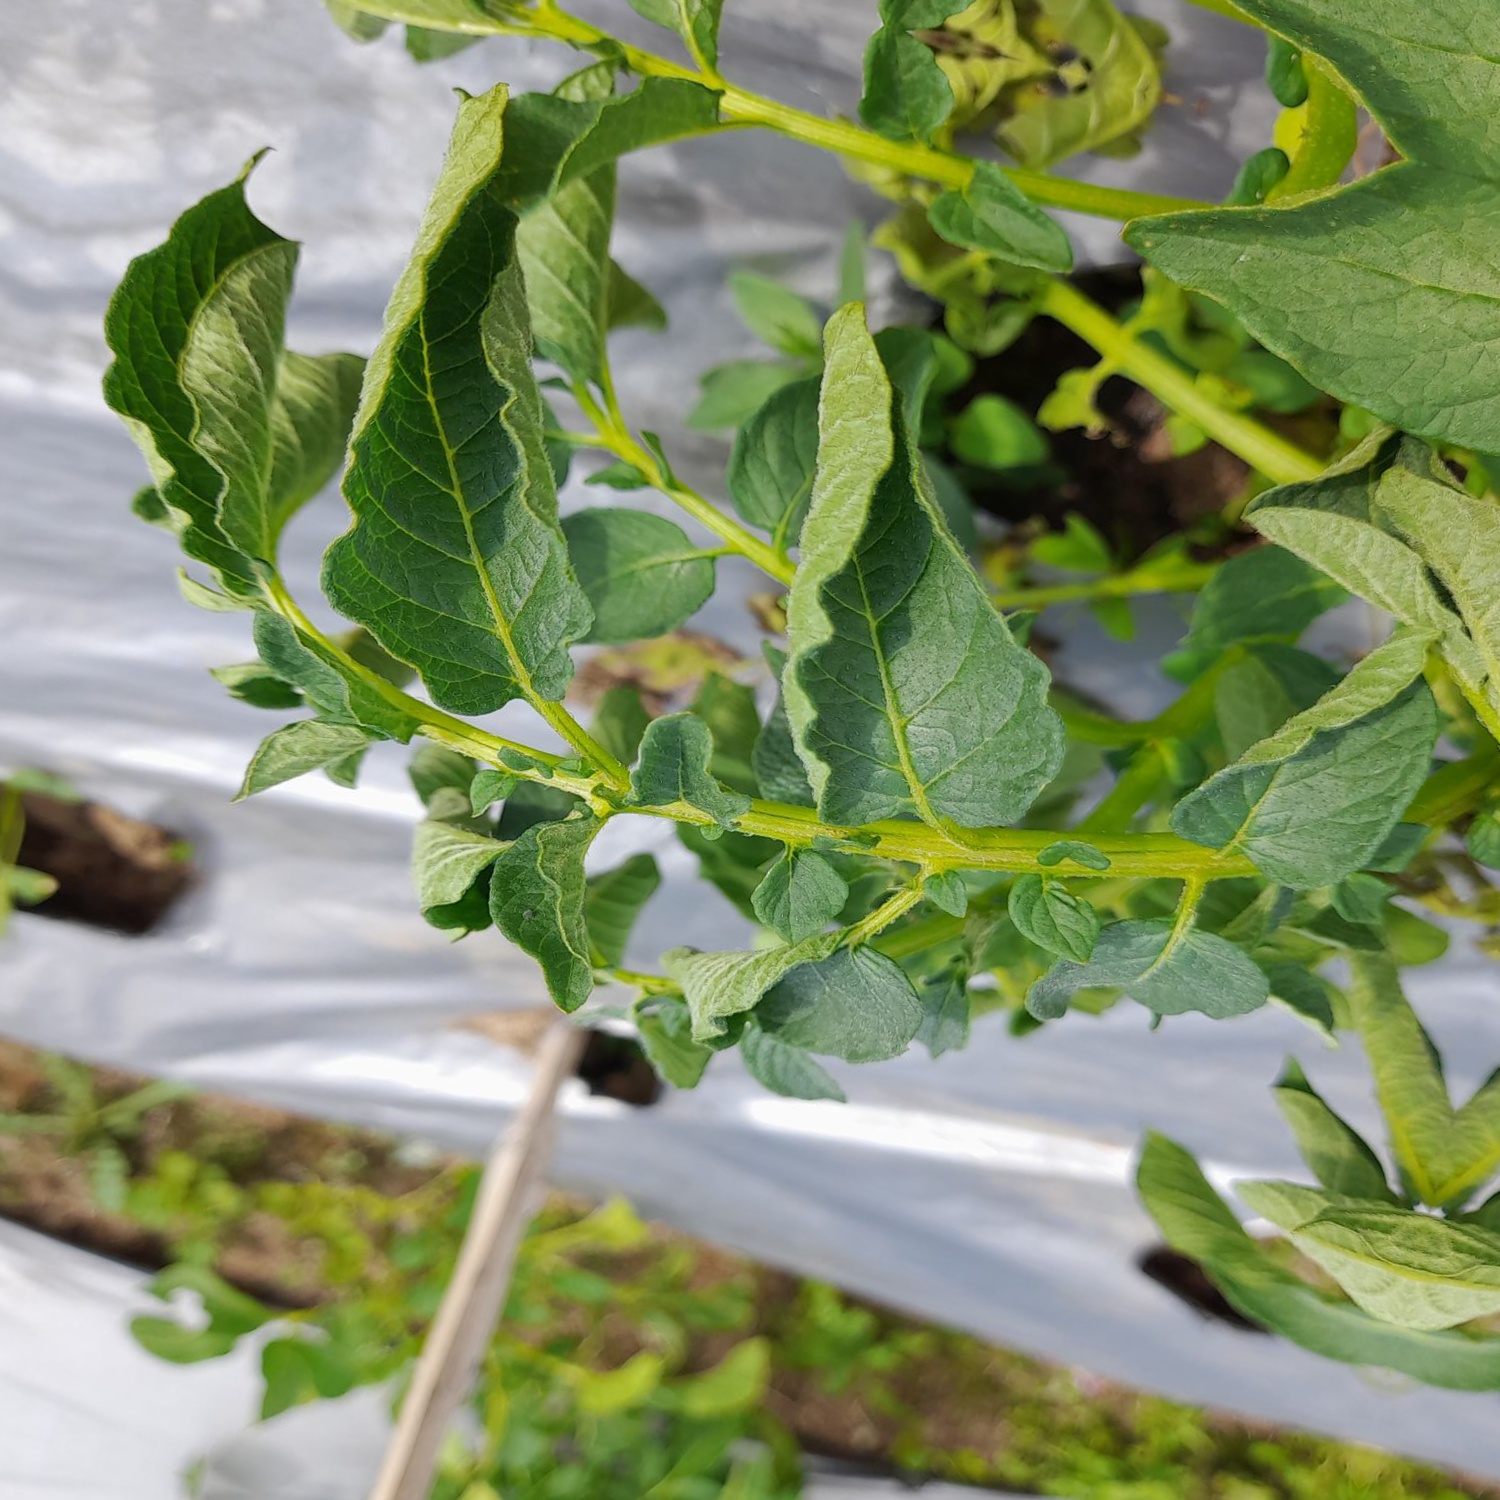
Etiqueta: Pudricion_Parda